1999 Ambrym earthquake

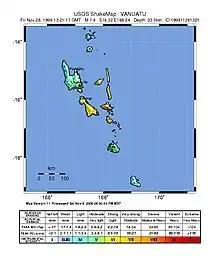
USGS ShakeMap for the event

Earthquake damage was limited to northern Pentecost Island, but the tsunami destroyed the village of Baie Martelli (population 300) on the southern tip of Pentecost. The loss of life there was minimal and could be attributed to well-educated people with regard to tsunami hazard, that even at the late hour, the villagers were awake because of a wedding celebration, and because of quick access to a safe area. Eyewitnesses described the initial phase of the tsunami as negative (withdrawal). This wave action came within 10 minutes of the earthquake and was followed shortly after by two larger waves that were separated by about 15 minutes. These waves destroyed all the buildings that were made of woven grass and corrugated metal roofs. The maximum height of the waves above sea level was .